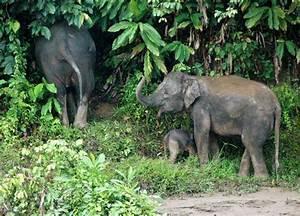
elephant